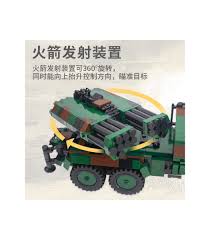
Label: Self Propelled Artillery